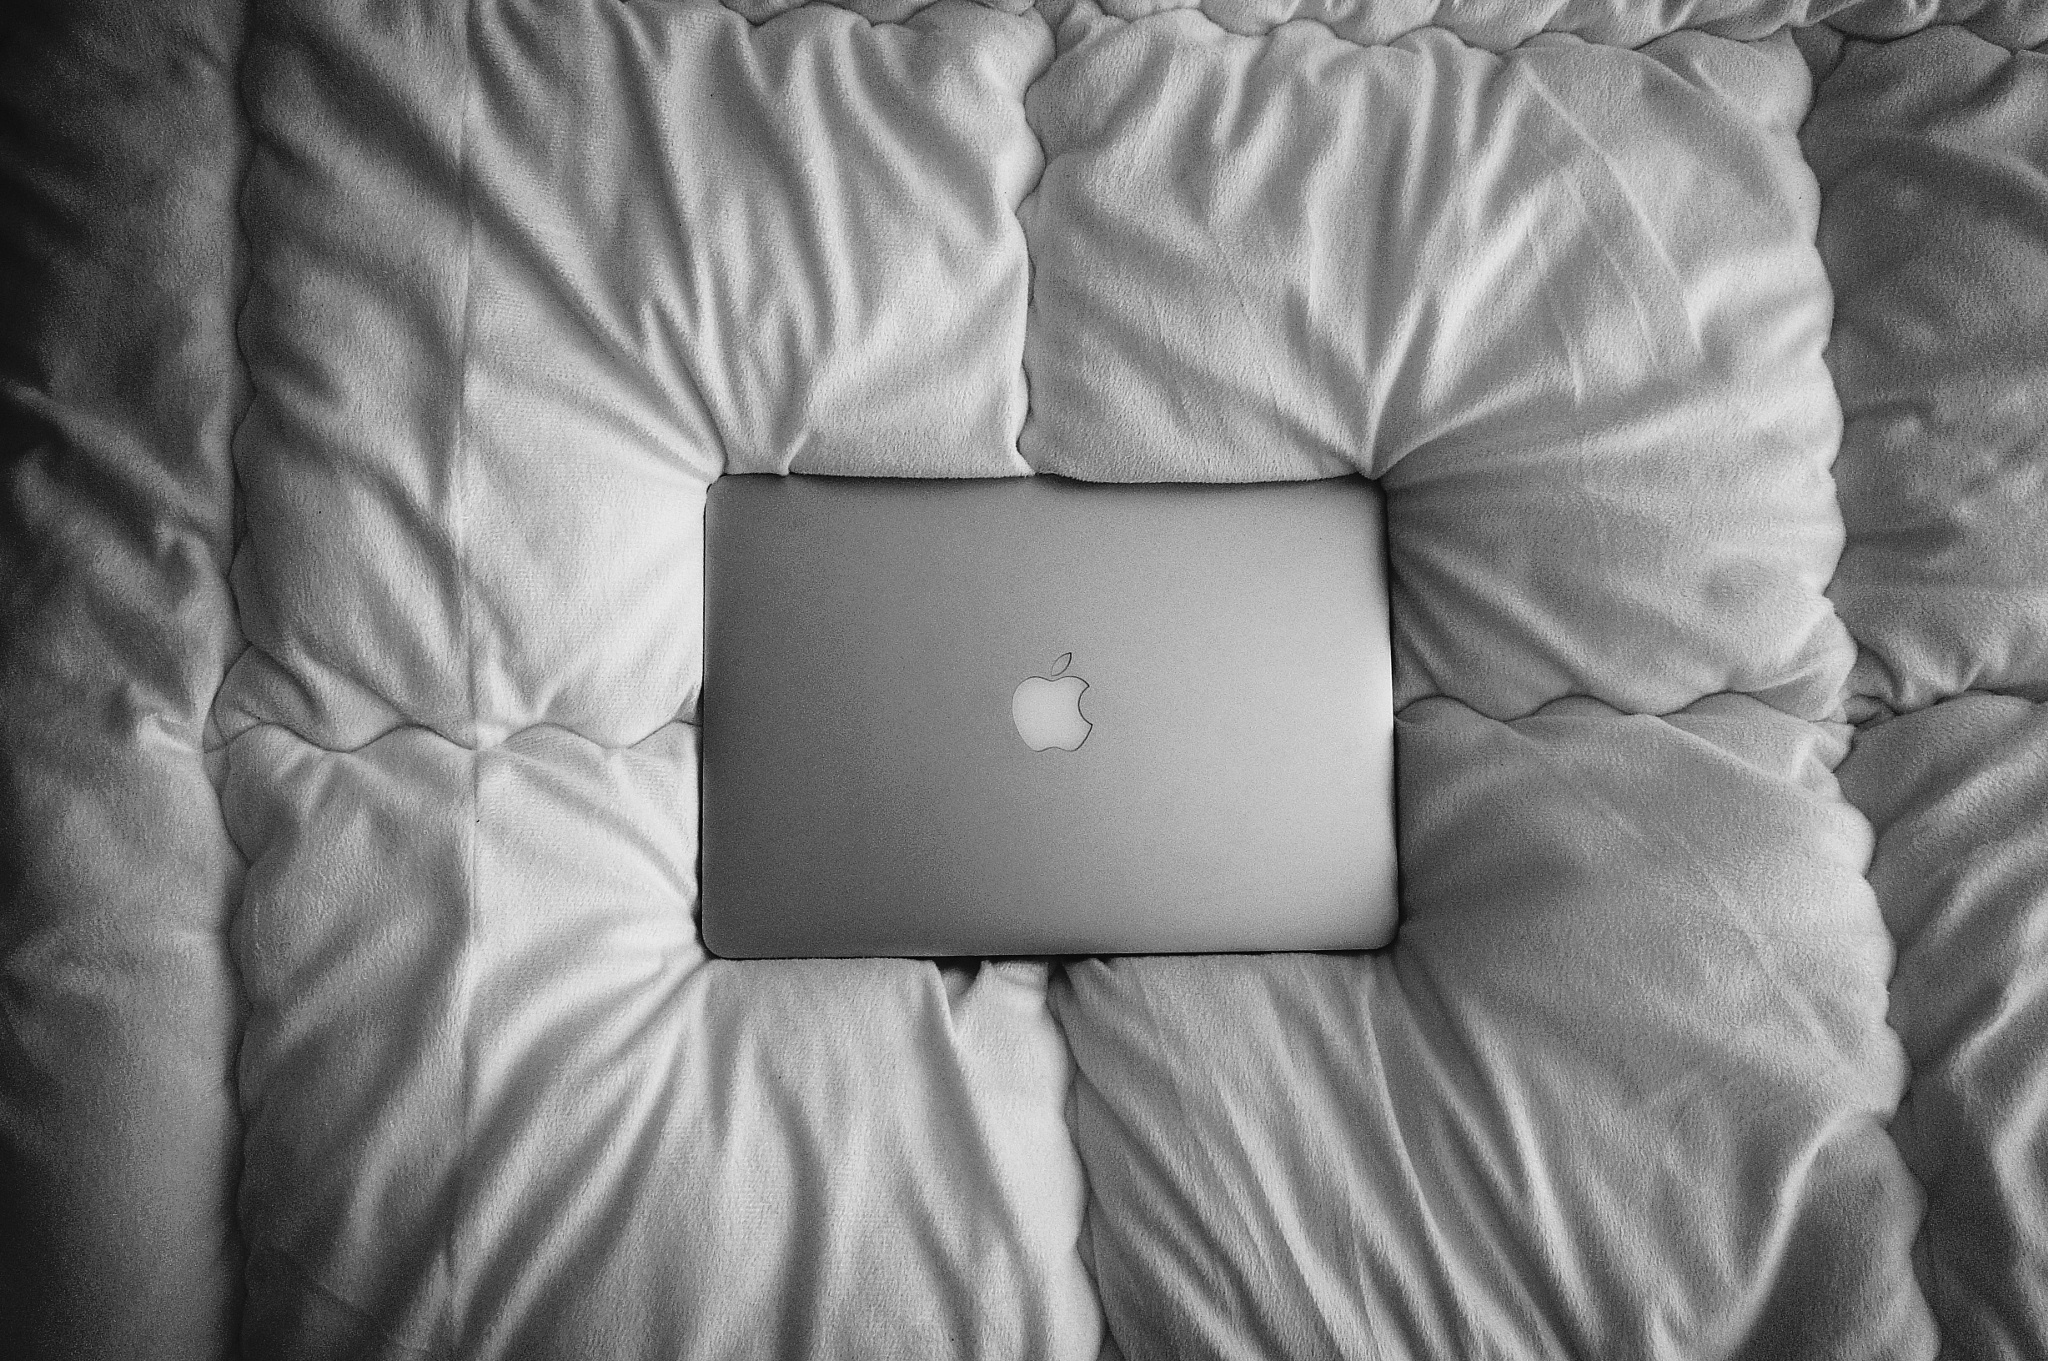
macbook, apple, black and white, white, photography, rest, black, furniture, monochrome, leisure, sofa, cushion, close up, sheet, indoors, relaxation, drawing, bed, eye, photograph, comfort, image, organ, cover, monochrome photography, apple device